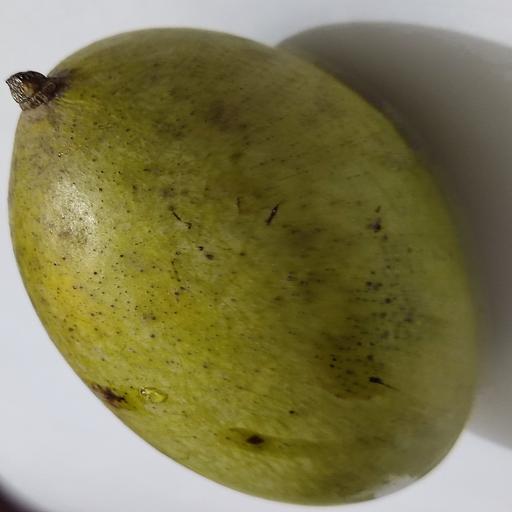
Crop type: Mango_Amrapali